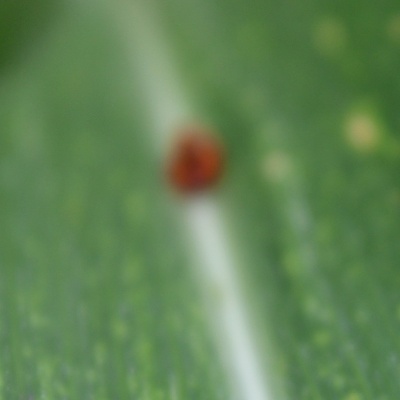
Crop: Maize
Condition: leaf beetle